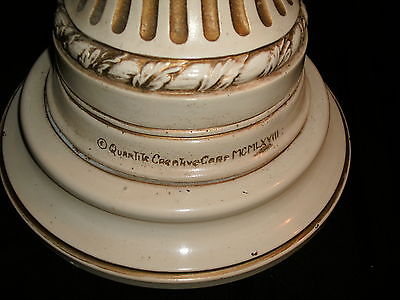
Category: table